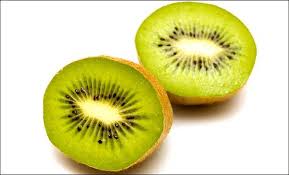
Label: Kiwi